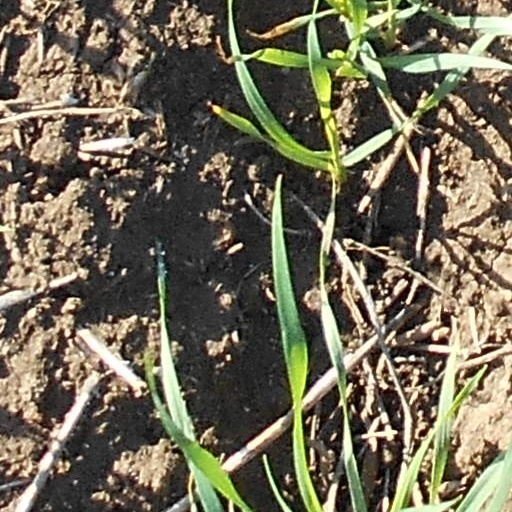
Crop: wheat